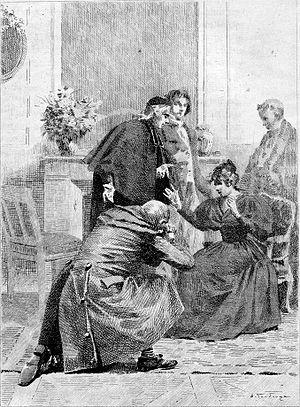
Ursule Mirouët est un roman d’Honoré de Balzac, publié dans Le Messager, en août-septembre 1841, puis édité en volume en 1842, dans les Études de mœurs, section des Scènes de vie de province de La Comédie humaine.